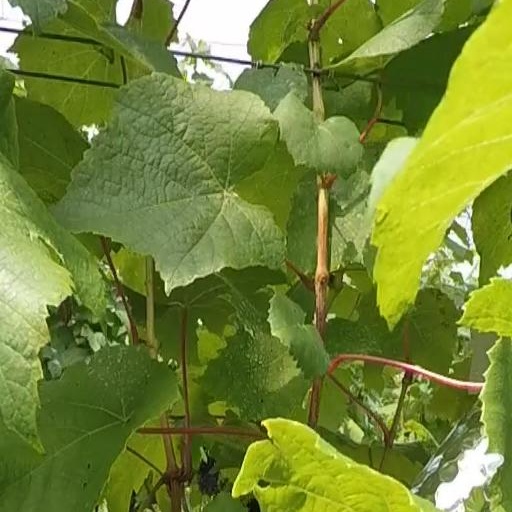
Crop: grape